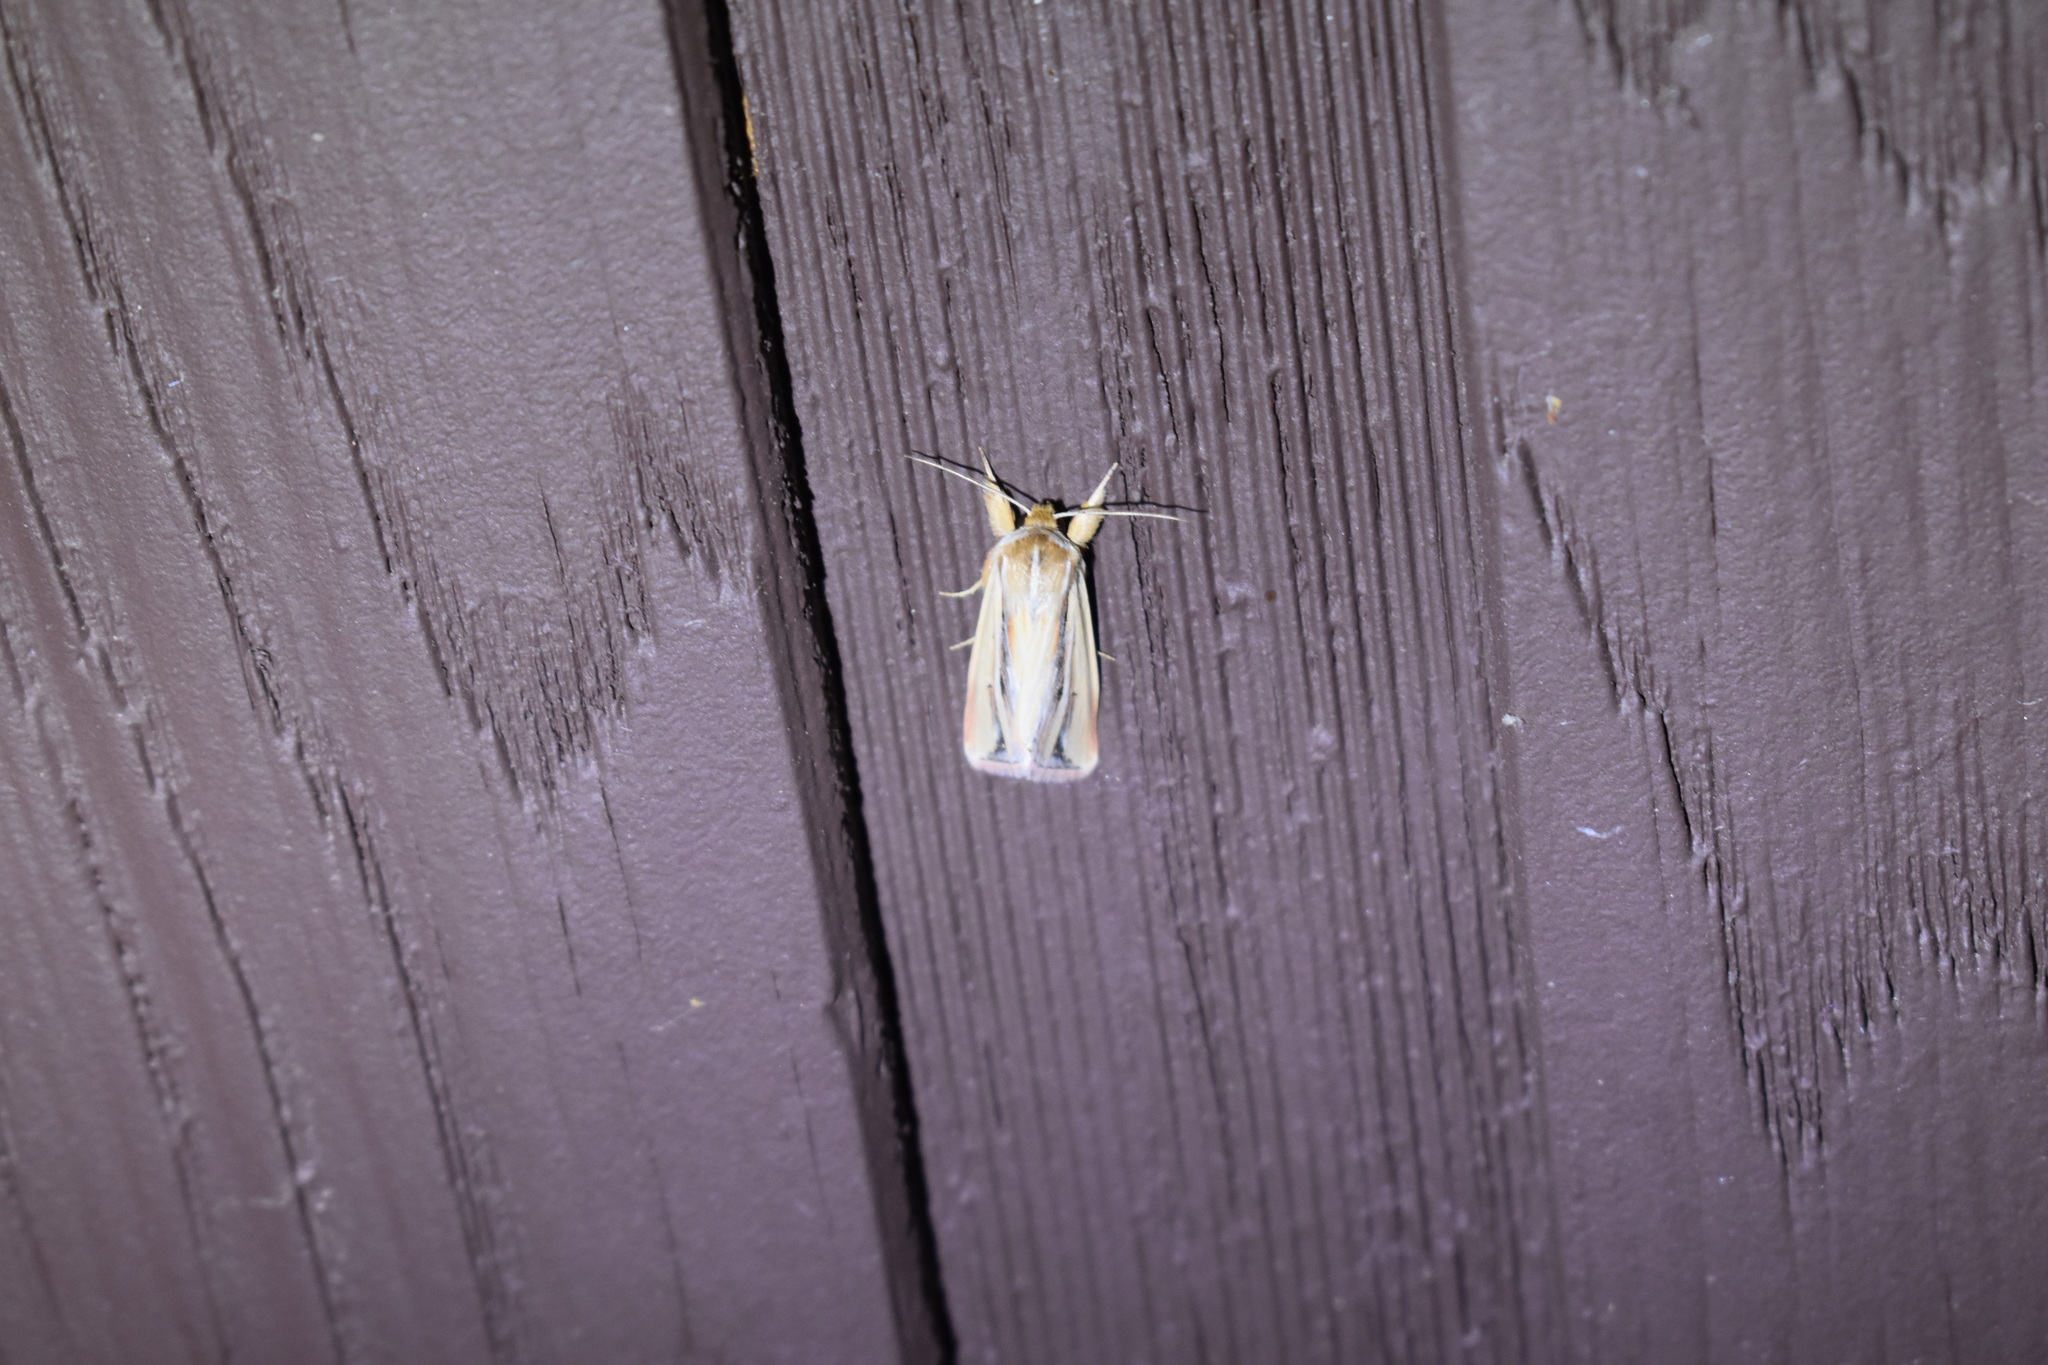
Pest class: wheathead_armyworm_Dargida_diffusa